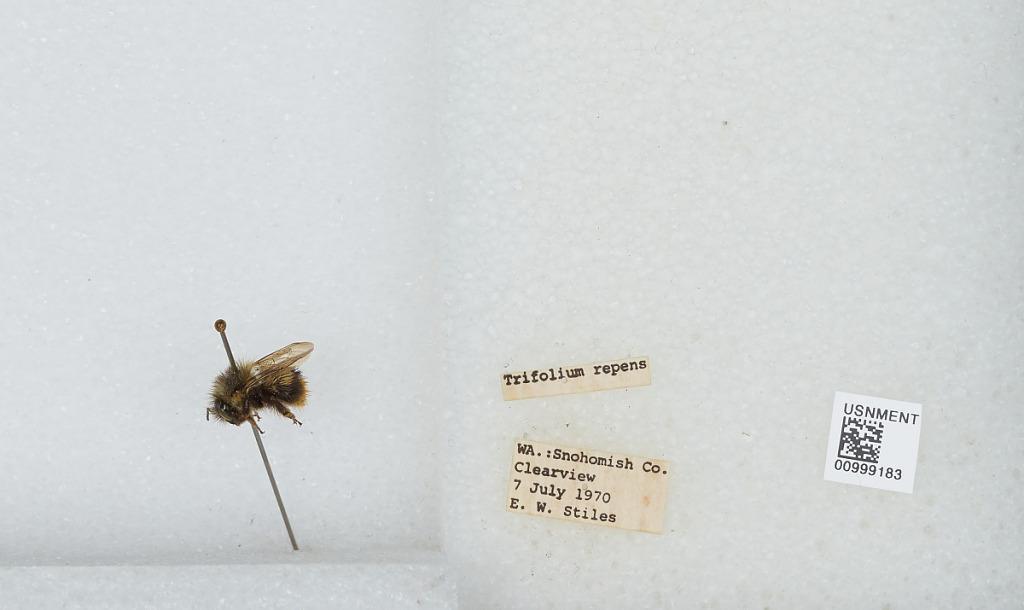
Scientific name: Bombus (Pyrobombus) mixtus Cresson
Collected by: E. Stiles
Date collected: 1970-7-7
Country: United States
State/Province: Washington
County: Snohomish
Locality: Clearview
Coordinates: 47.8292, -122.145